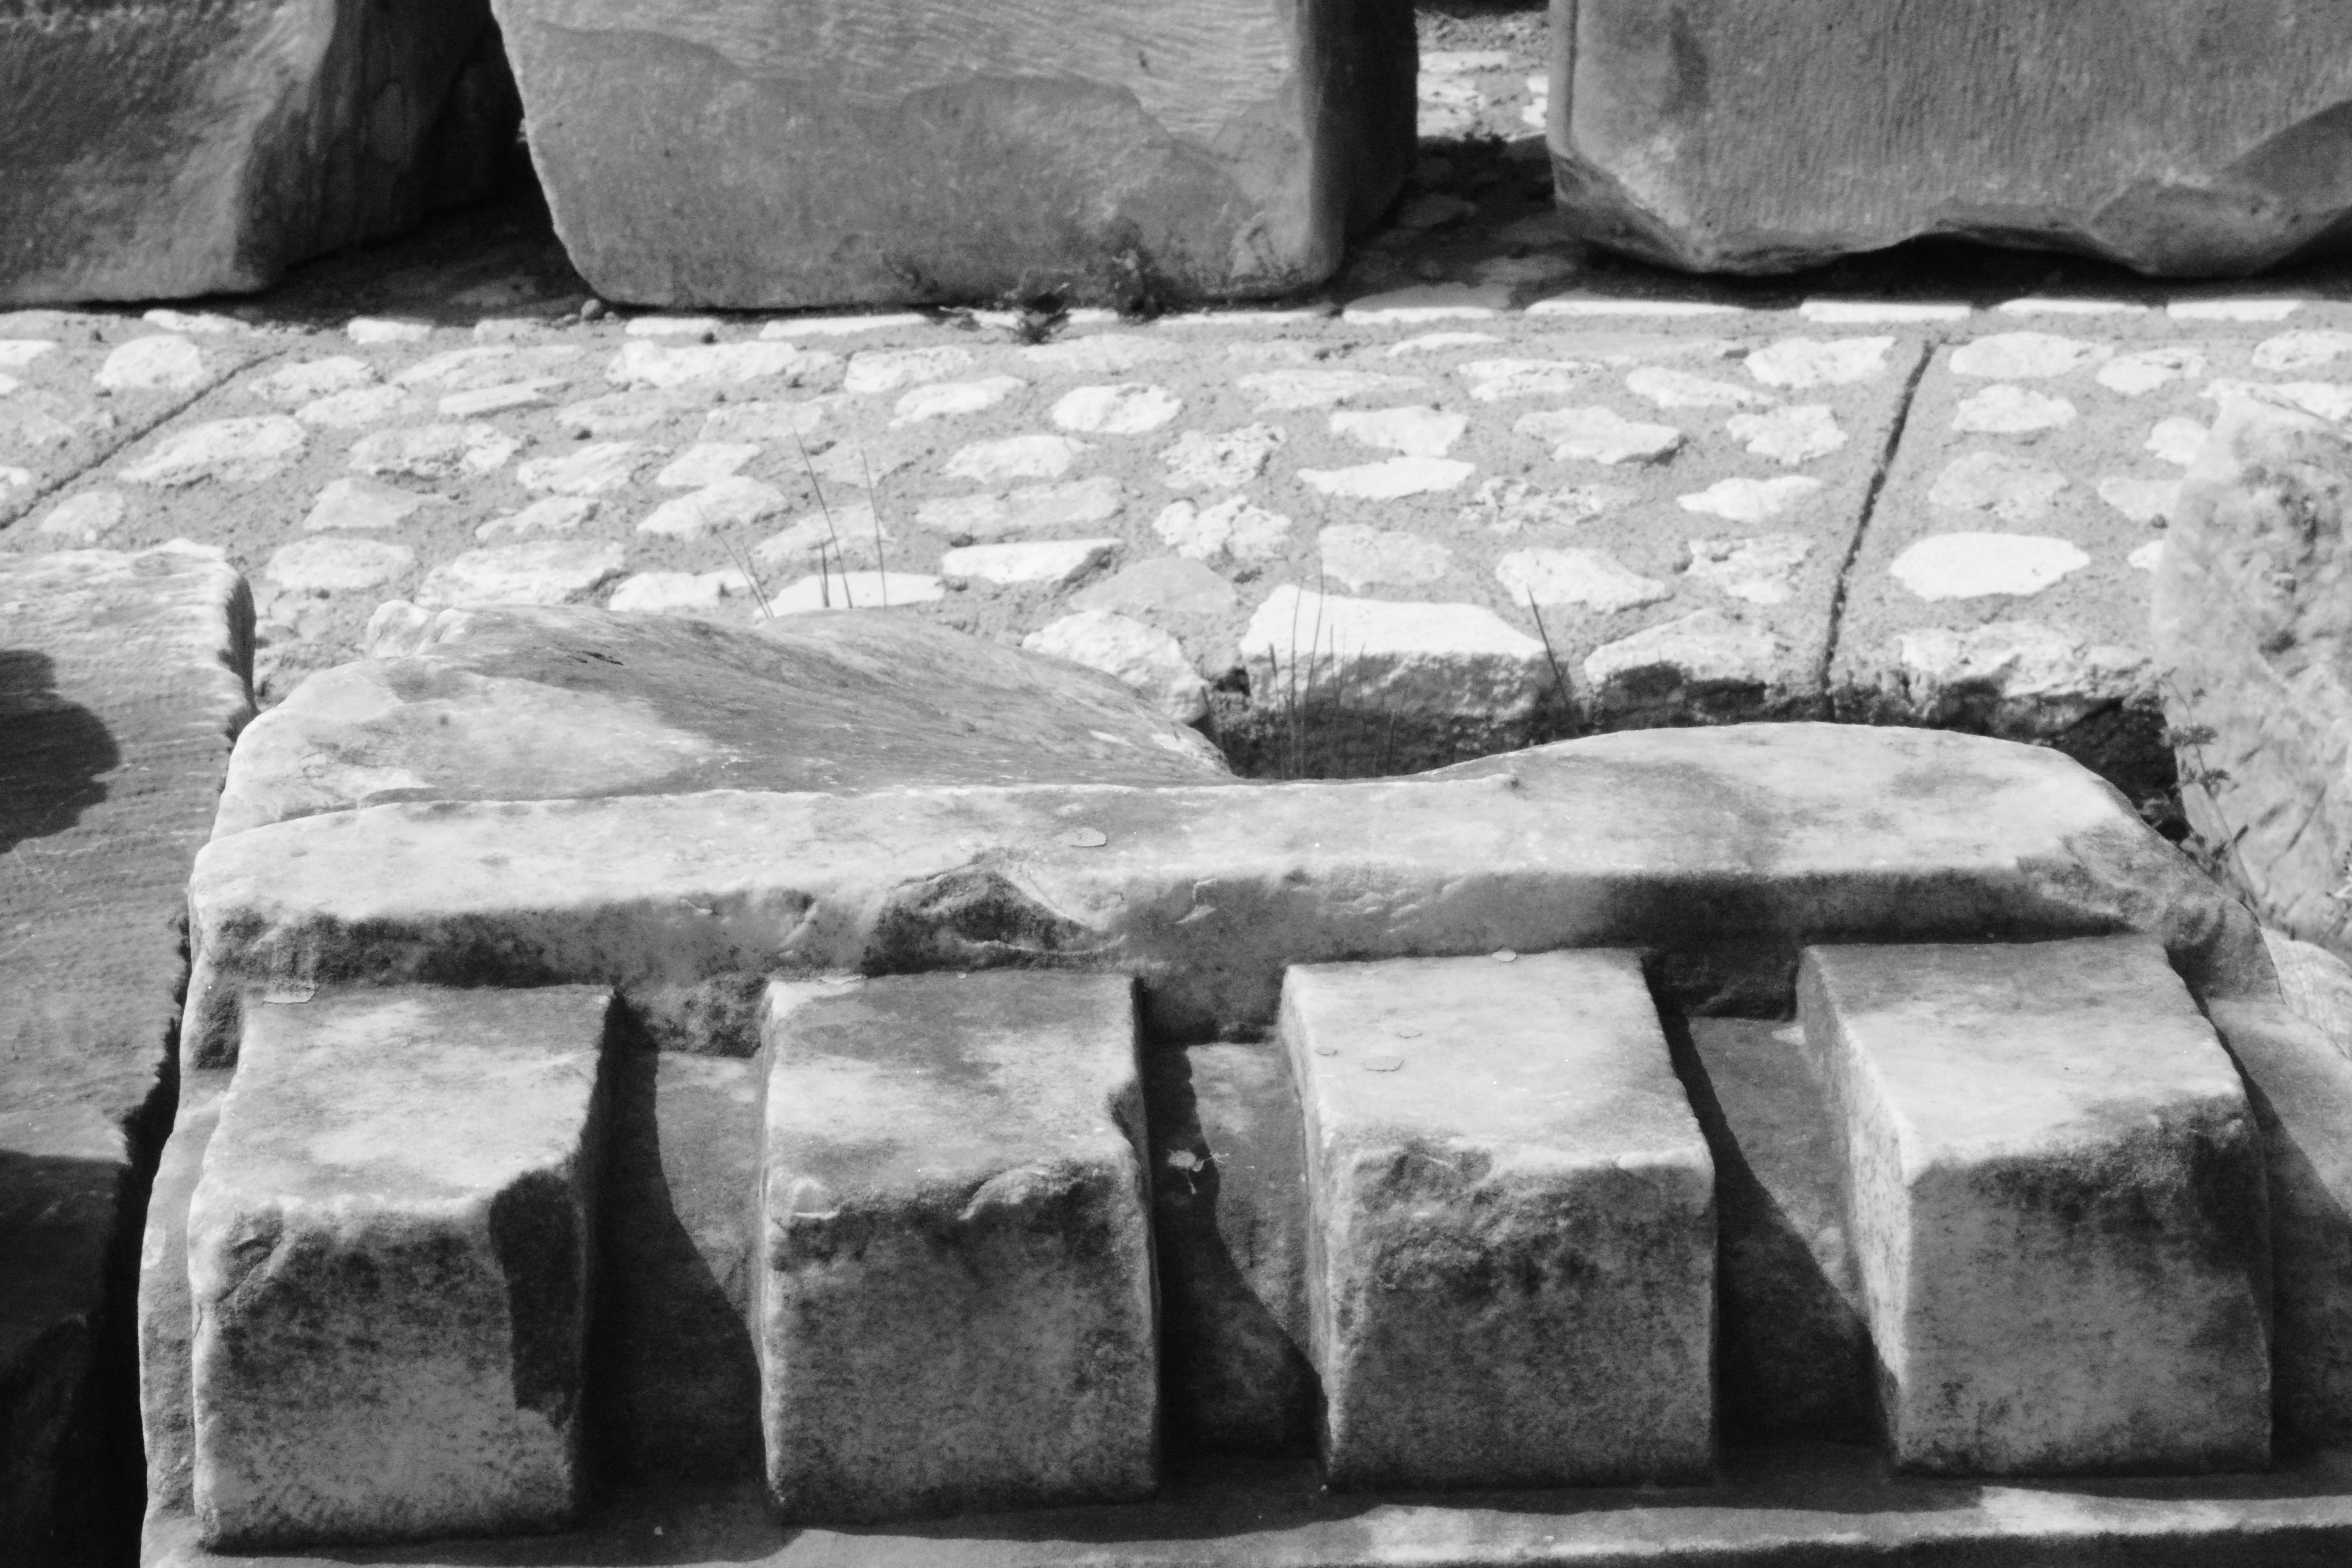
rock, black and white, wood, white, wall, monochrome, material, sculpture, monochrome photography, ancient history